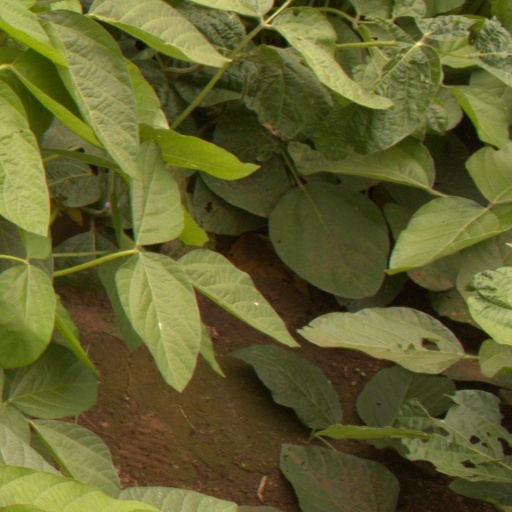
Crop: soybean